Utsab

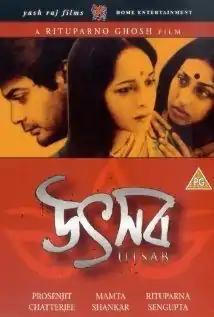
DVD cover of the film.

Utsab, also written Utsav is a 2000 Bengali-language drama film directed by Rituparno Ghosh and stars Madhabi Mukherjee, Mamata Shankar, Rituparna Sengupta, Prasenjit Chatterjee, Pradip Mukherjee, Deepankar De and Arpita Pal. The film focuses on the various emotional currents passing among family and relatives underneath the supposedly festive occasion of Durga Puja.